List of rice drinks

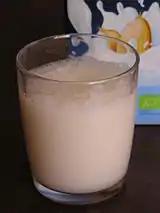
A glass of rice milk

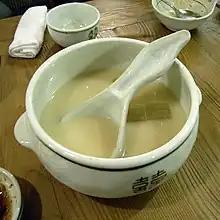
Makgeolli is an alcoholic drink native to Korea that is prepared from a mixture of wheat and rice, which gives it a milky, off-white color, and sweetness.

Rice wine is an alcoholic drink made from rice.